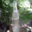
Label: bottle